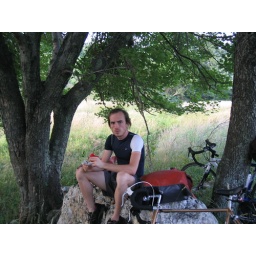
Floyd County sleeping in field across street from linda's